Spania

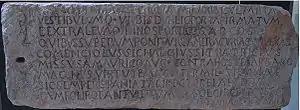
The Lápida de Comenciolo, an inscription from Cartagena recording the patriciate of Comenciolus

The chief administrative official in Spania was the "magister militum Spaniae", meaning "master of the military of Spain". The "magister militum" governed civil and military affairs in the province and was subordinate only to the Emperor. Typically the "magister" was a member of the highest aristocratic class and bore the rank of patrician. The office, though it only appears in records for the first time in 589, was probably a creation of Justinian, as was the mint, which issued provincial currency until the end of the province (c. 625).